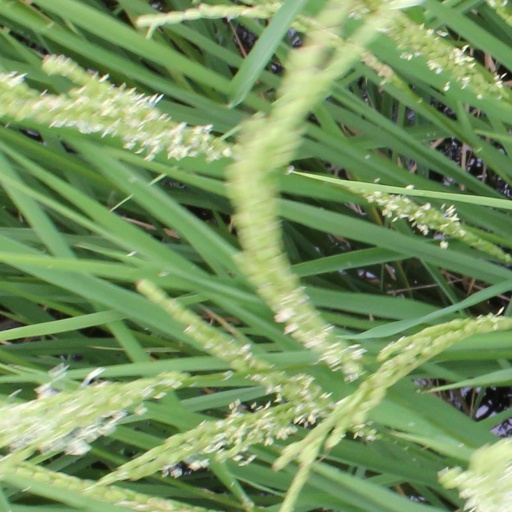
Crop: rice